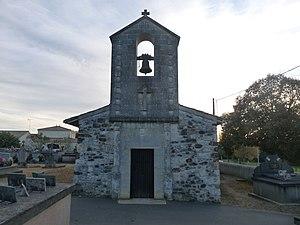
Eglise de Corignac, Charente-Maritime, France
Les églises de la Charente-Maritime présentent une grande diversité, d'une commune à une autre, et se distinguent par des styles et des périodes de construction différentes. De nombreux édifices témoignent cependant de l'épanouissement, aux XIᵉ et XIIᵉ siècles d'une forme d'art roman spécifique, appelée art roman saintongeais, caractérisée par une simplicité des formes et un décor sculpté, souvent très riche.
Corignac est une commune du Sud-Ouest de la France située dans le département de la Charente-Maritime.